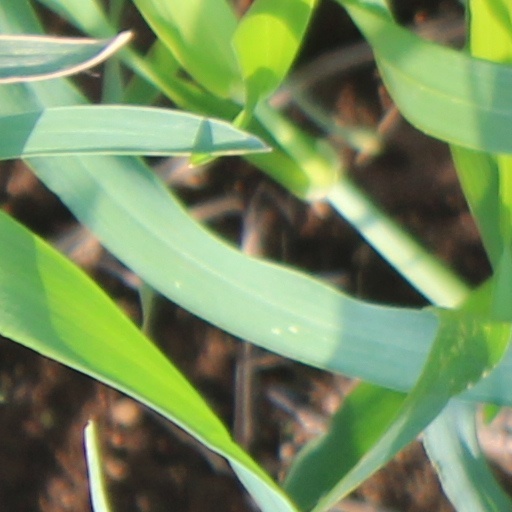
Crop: wheat